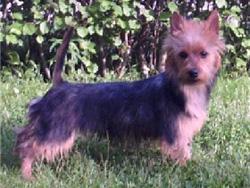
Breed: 202-n000020-Australian_terrier